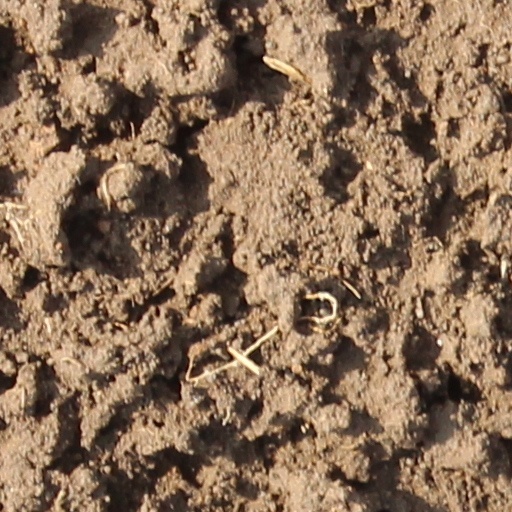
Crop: wheat